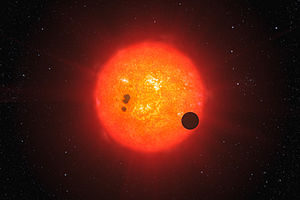
GJ 1214 b
En kunstners forestilling af planeten som kredser rundt om GJ1214
GJ 1214b er en exoplanet, der kredser om stjernen Gliese 1214, der befinder sig 42 lysår fra vort solsystem i stjernebilledet Ophiuchus. Opdagelsen af exoplaneten blev offentliggjort i tidsskriftet Nature den 16. december 2009.